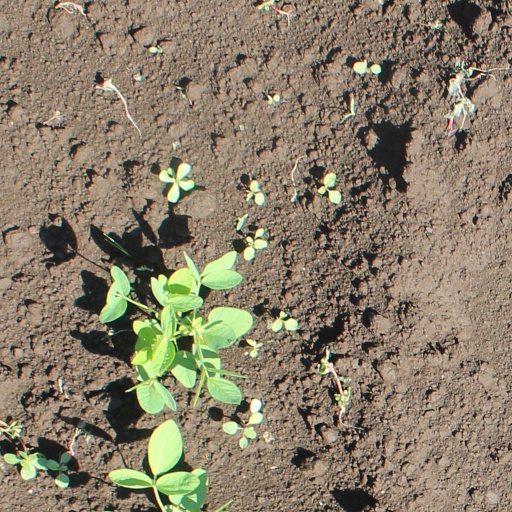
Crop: soybean